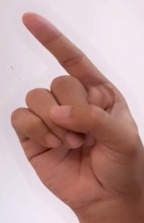
ASL sign: Z